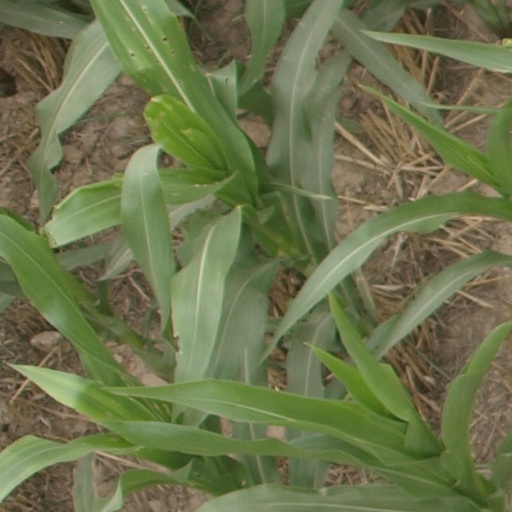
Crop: maize; corn